Recovery disc

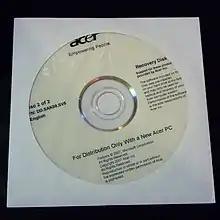
A typical recovery disk for an Acer PC.

The terms Recovery disc (or Disk), Rescue Disk/Disc and Emergency Disk all refer to a capability to boot from an external device, possibly a thumb drive, that includes a self-running operating system: the ability to be a boot disk/Disc that runs independent of an internal hard drive that may be failing, or for some other reason is not the operating system to be run.